Alex MacDowall

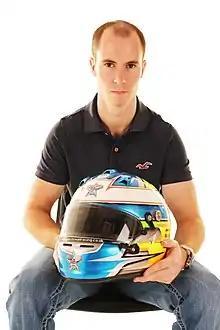
Alex MacDowall Racing Driver in 2014

Alexander "Alex" Hay MacDowall (born 22 January, 1991) is a British racing driver. He is currently competing in the 2014 FIA World Endurance Championship season for Aston Martin Racing.